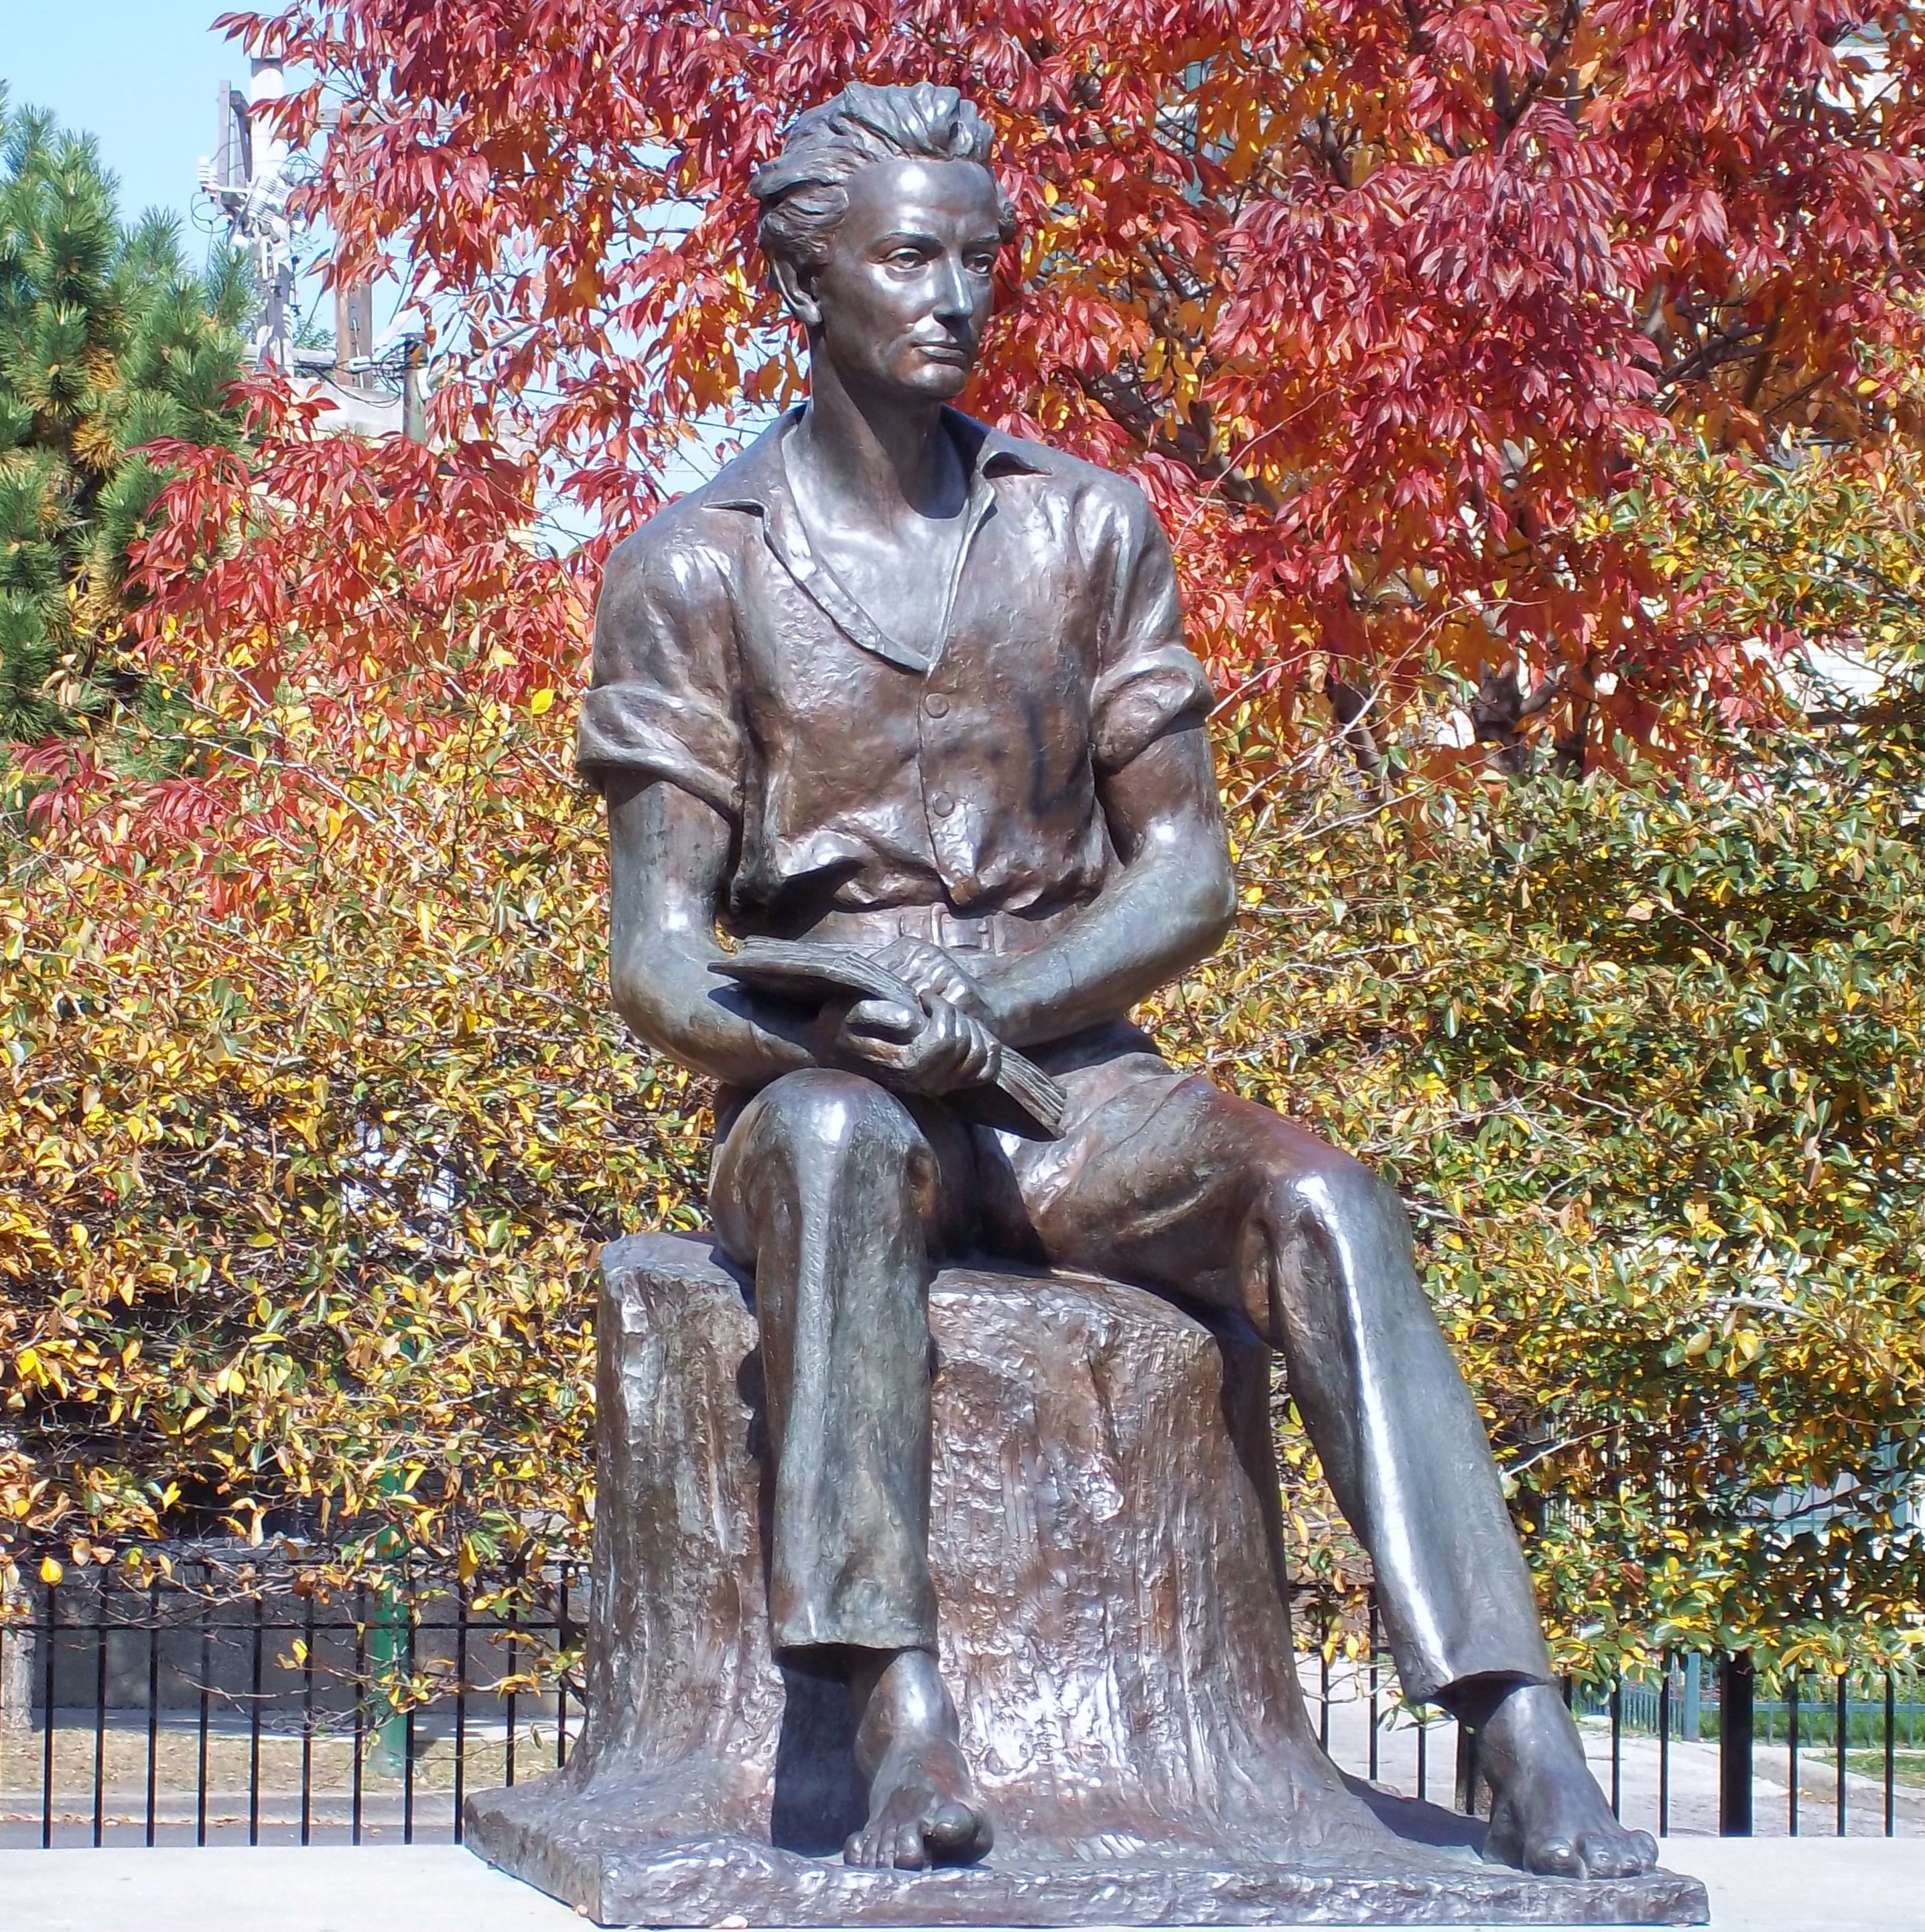
nature, fall, city, monument, statue, autumn, park, chicago, trees, sculpture, outside, memorial, art, illinois, human positions, young lincoln